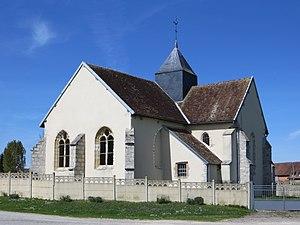
Vue de l'église
Saint-Loup est une commune française, située dans le département de la Marne en région Grand Est.